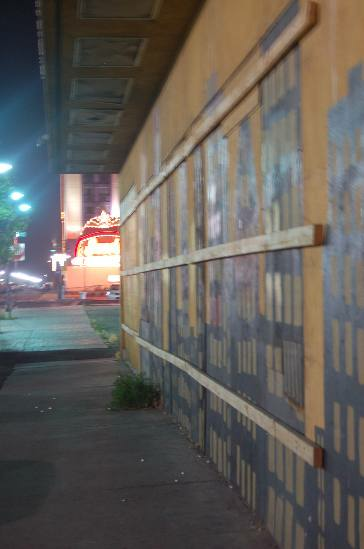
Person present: No